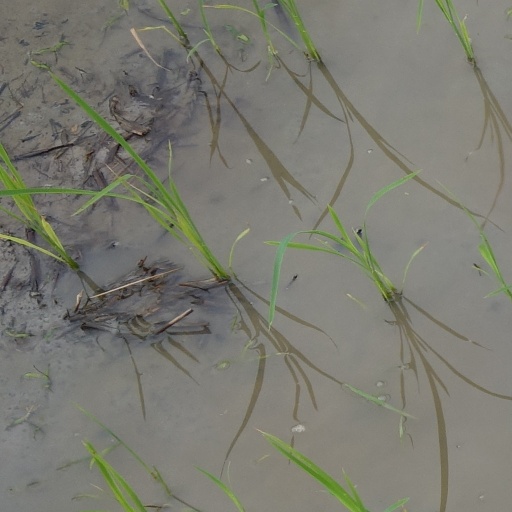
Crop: rice